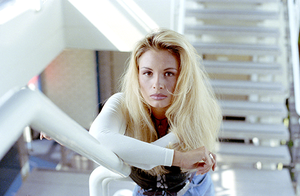
Leontine Borsato / Karriere
Leontine Ruiters i 1994
Leontine Borsato-Ruiters er en nederlandsk tv-vært og skuespiller.